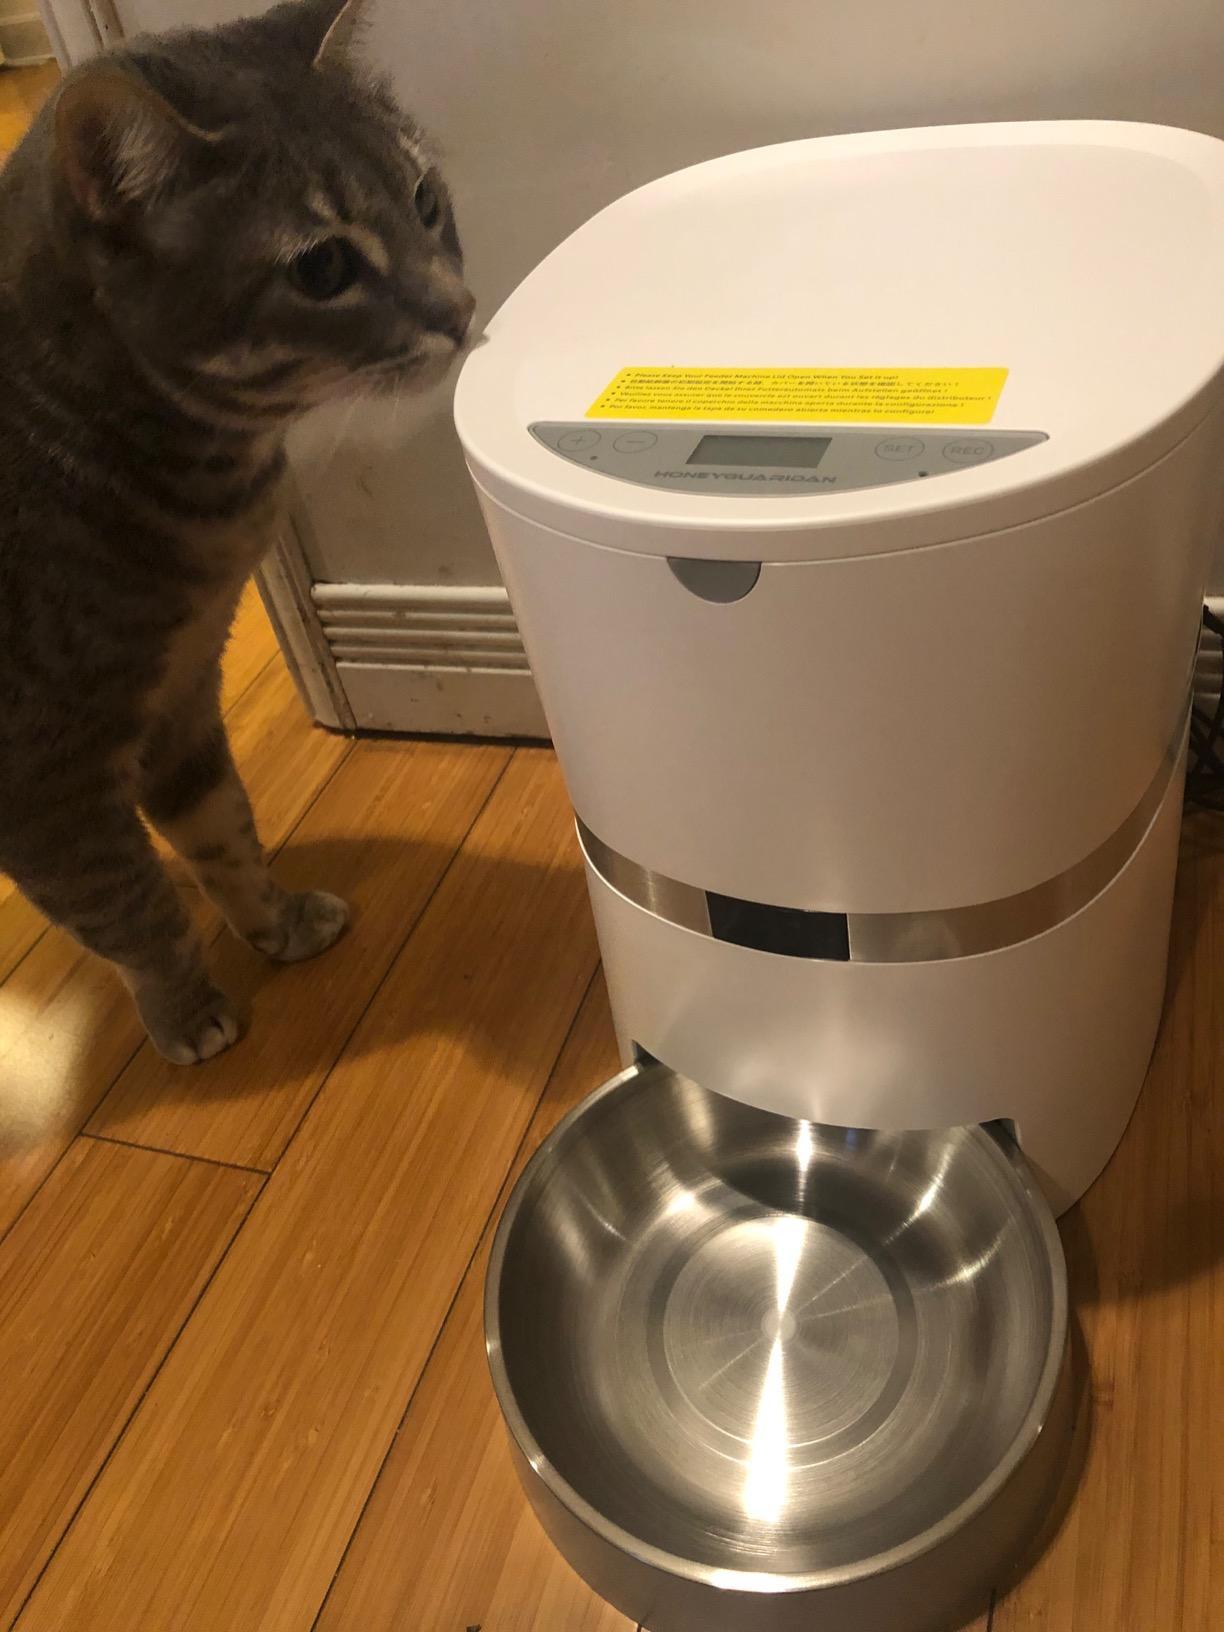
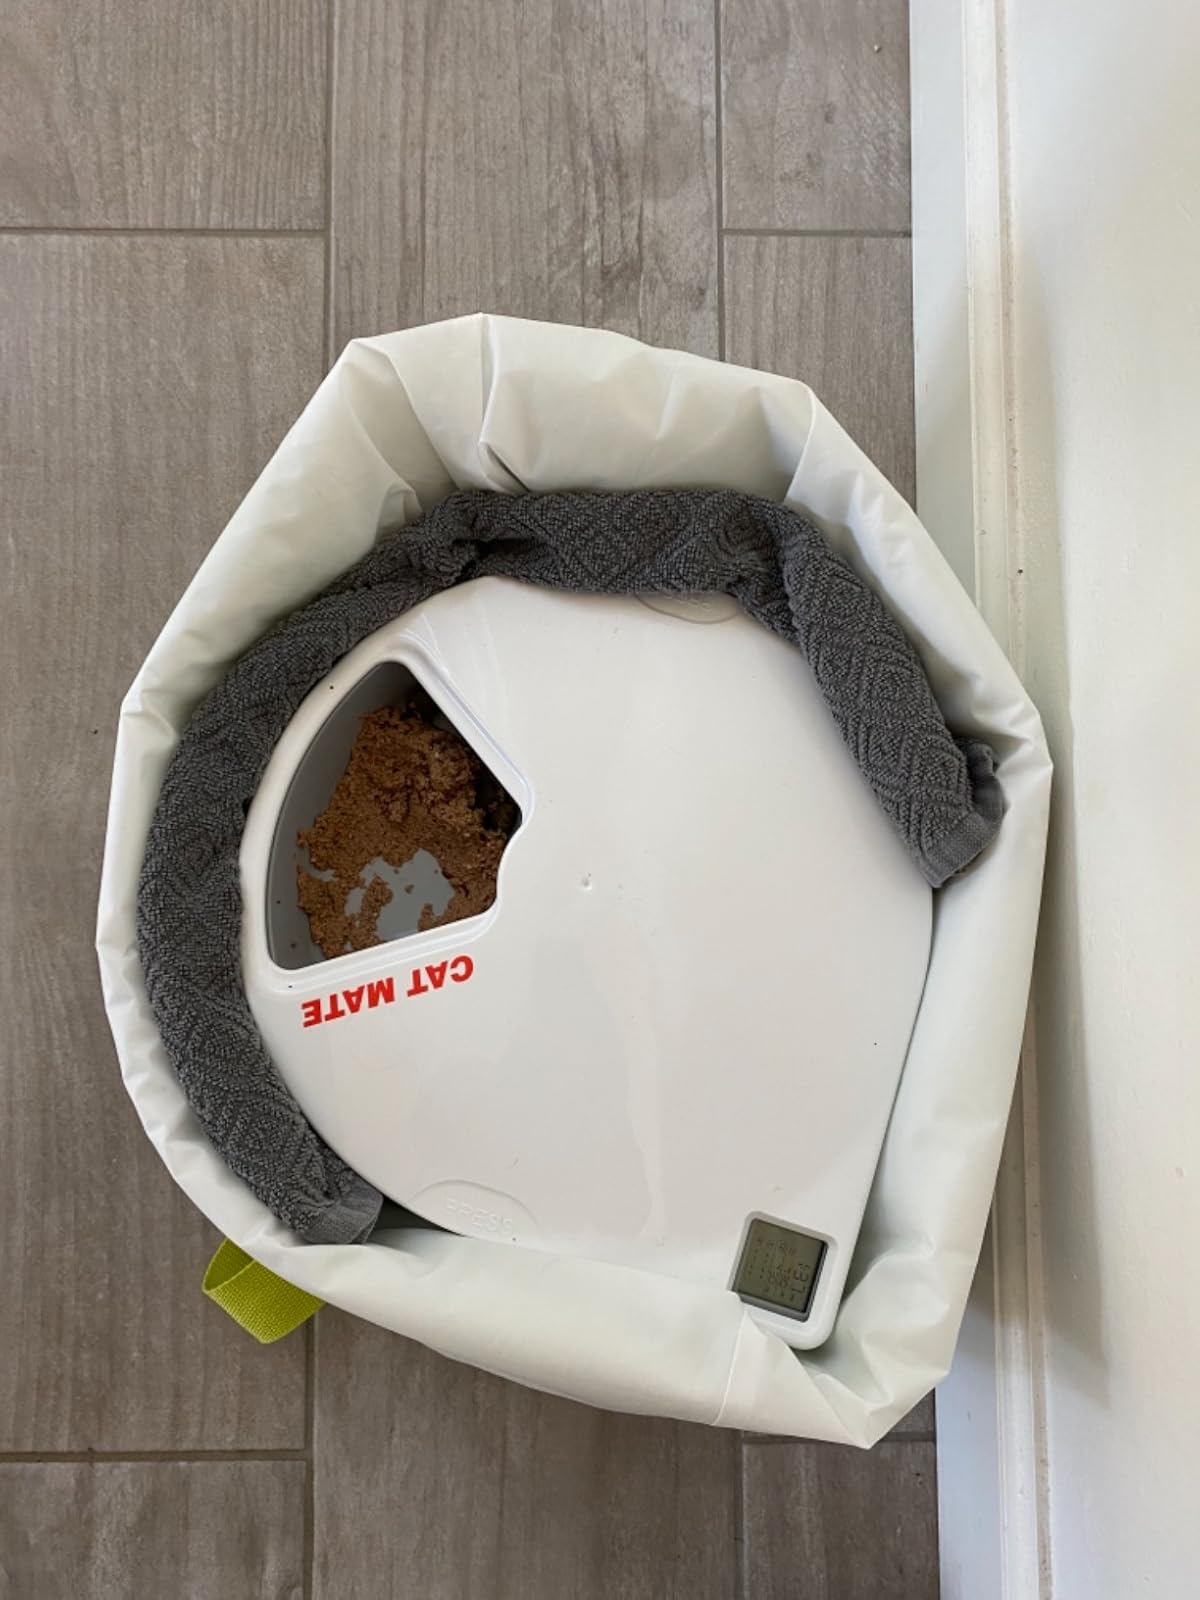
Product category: items_feeder
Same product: no